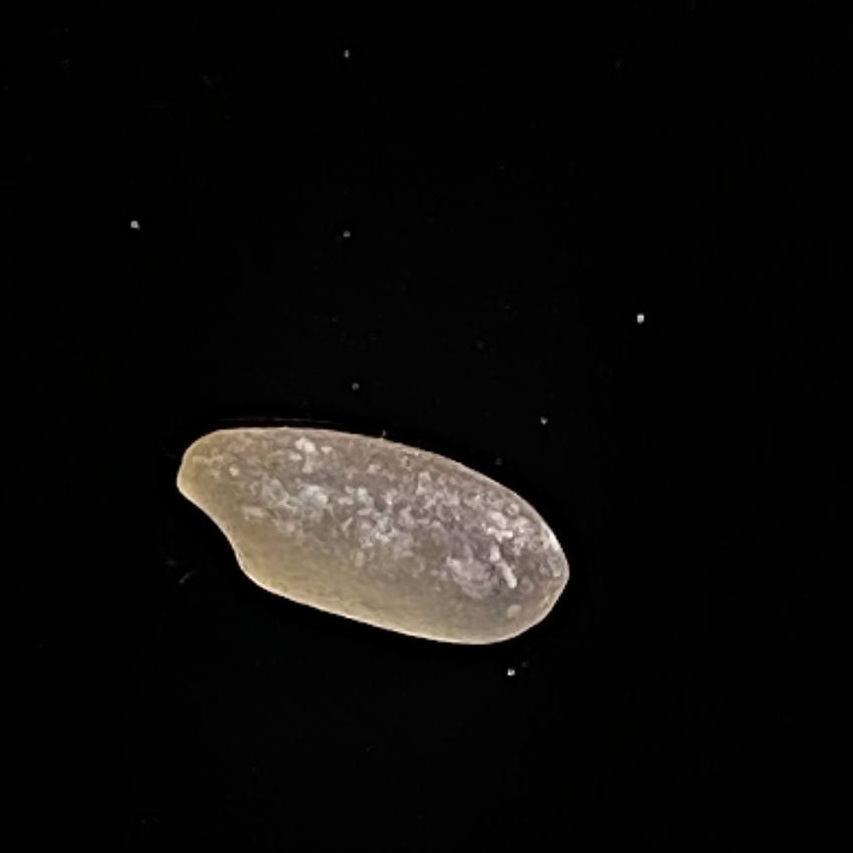
Rice variety: Paijam